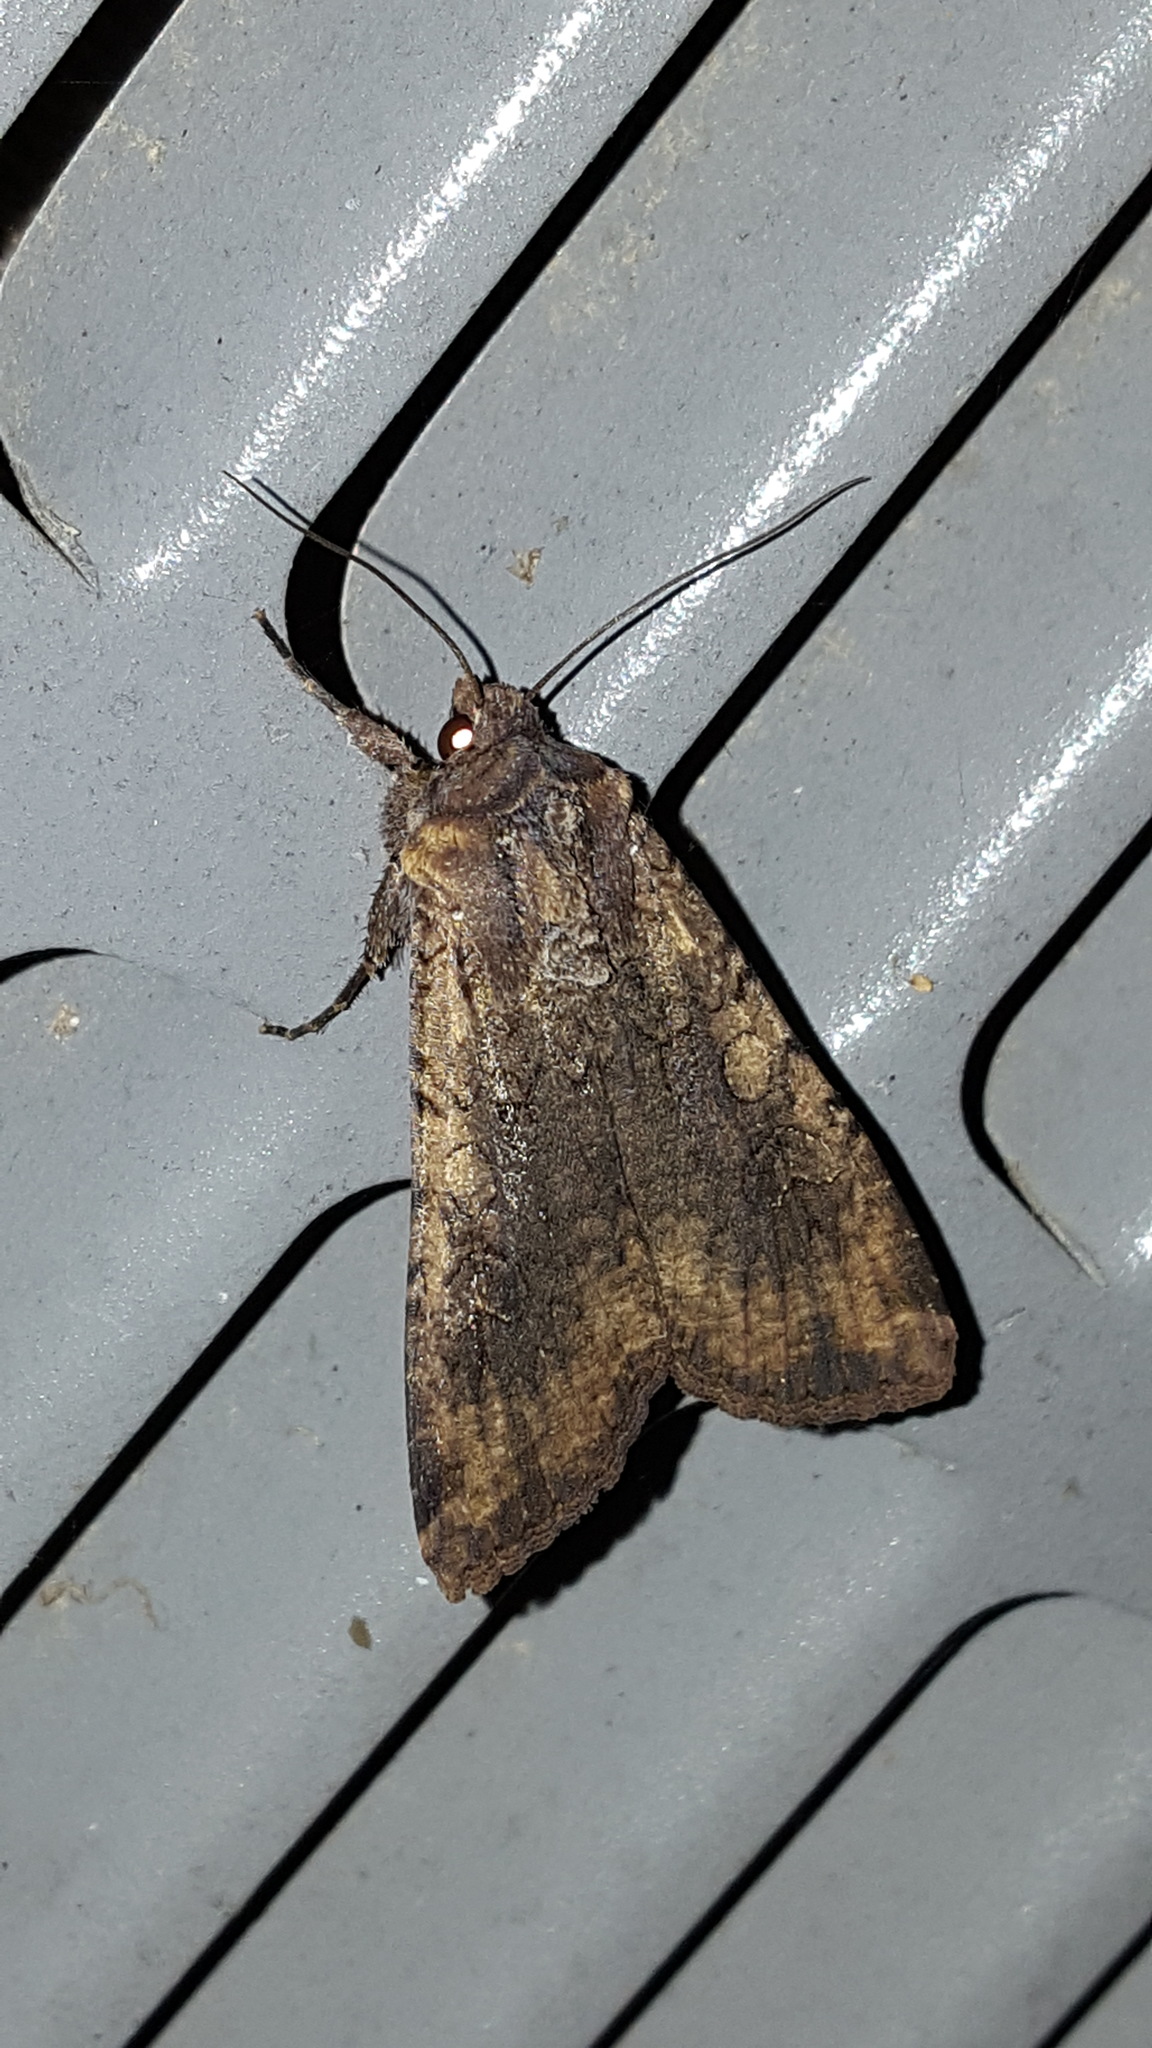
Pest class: cutworms